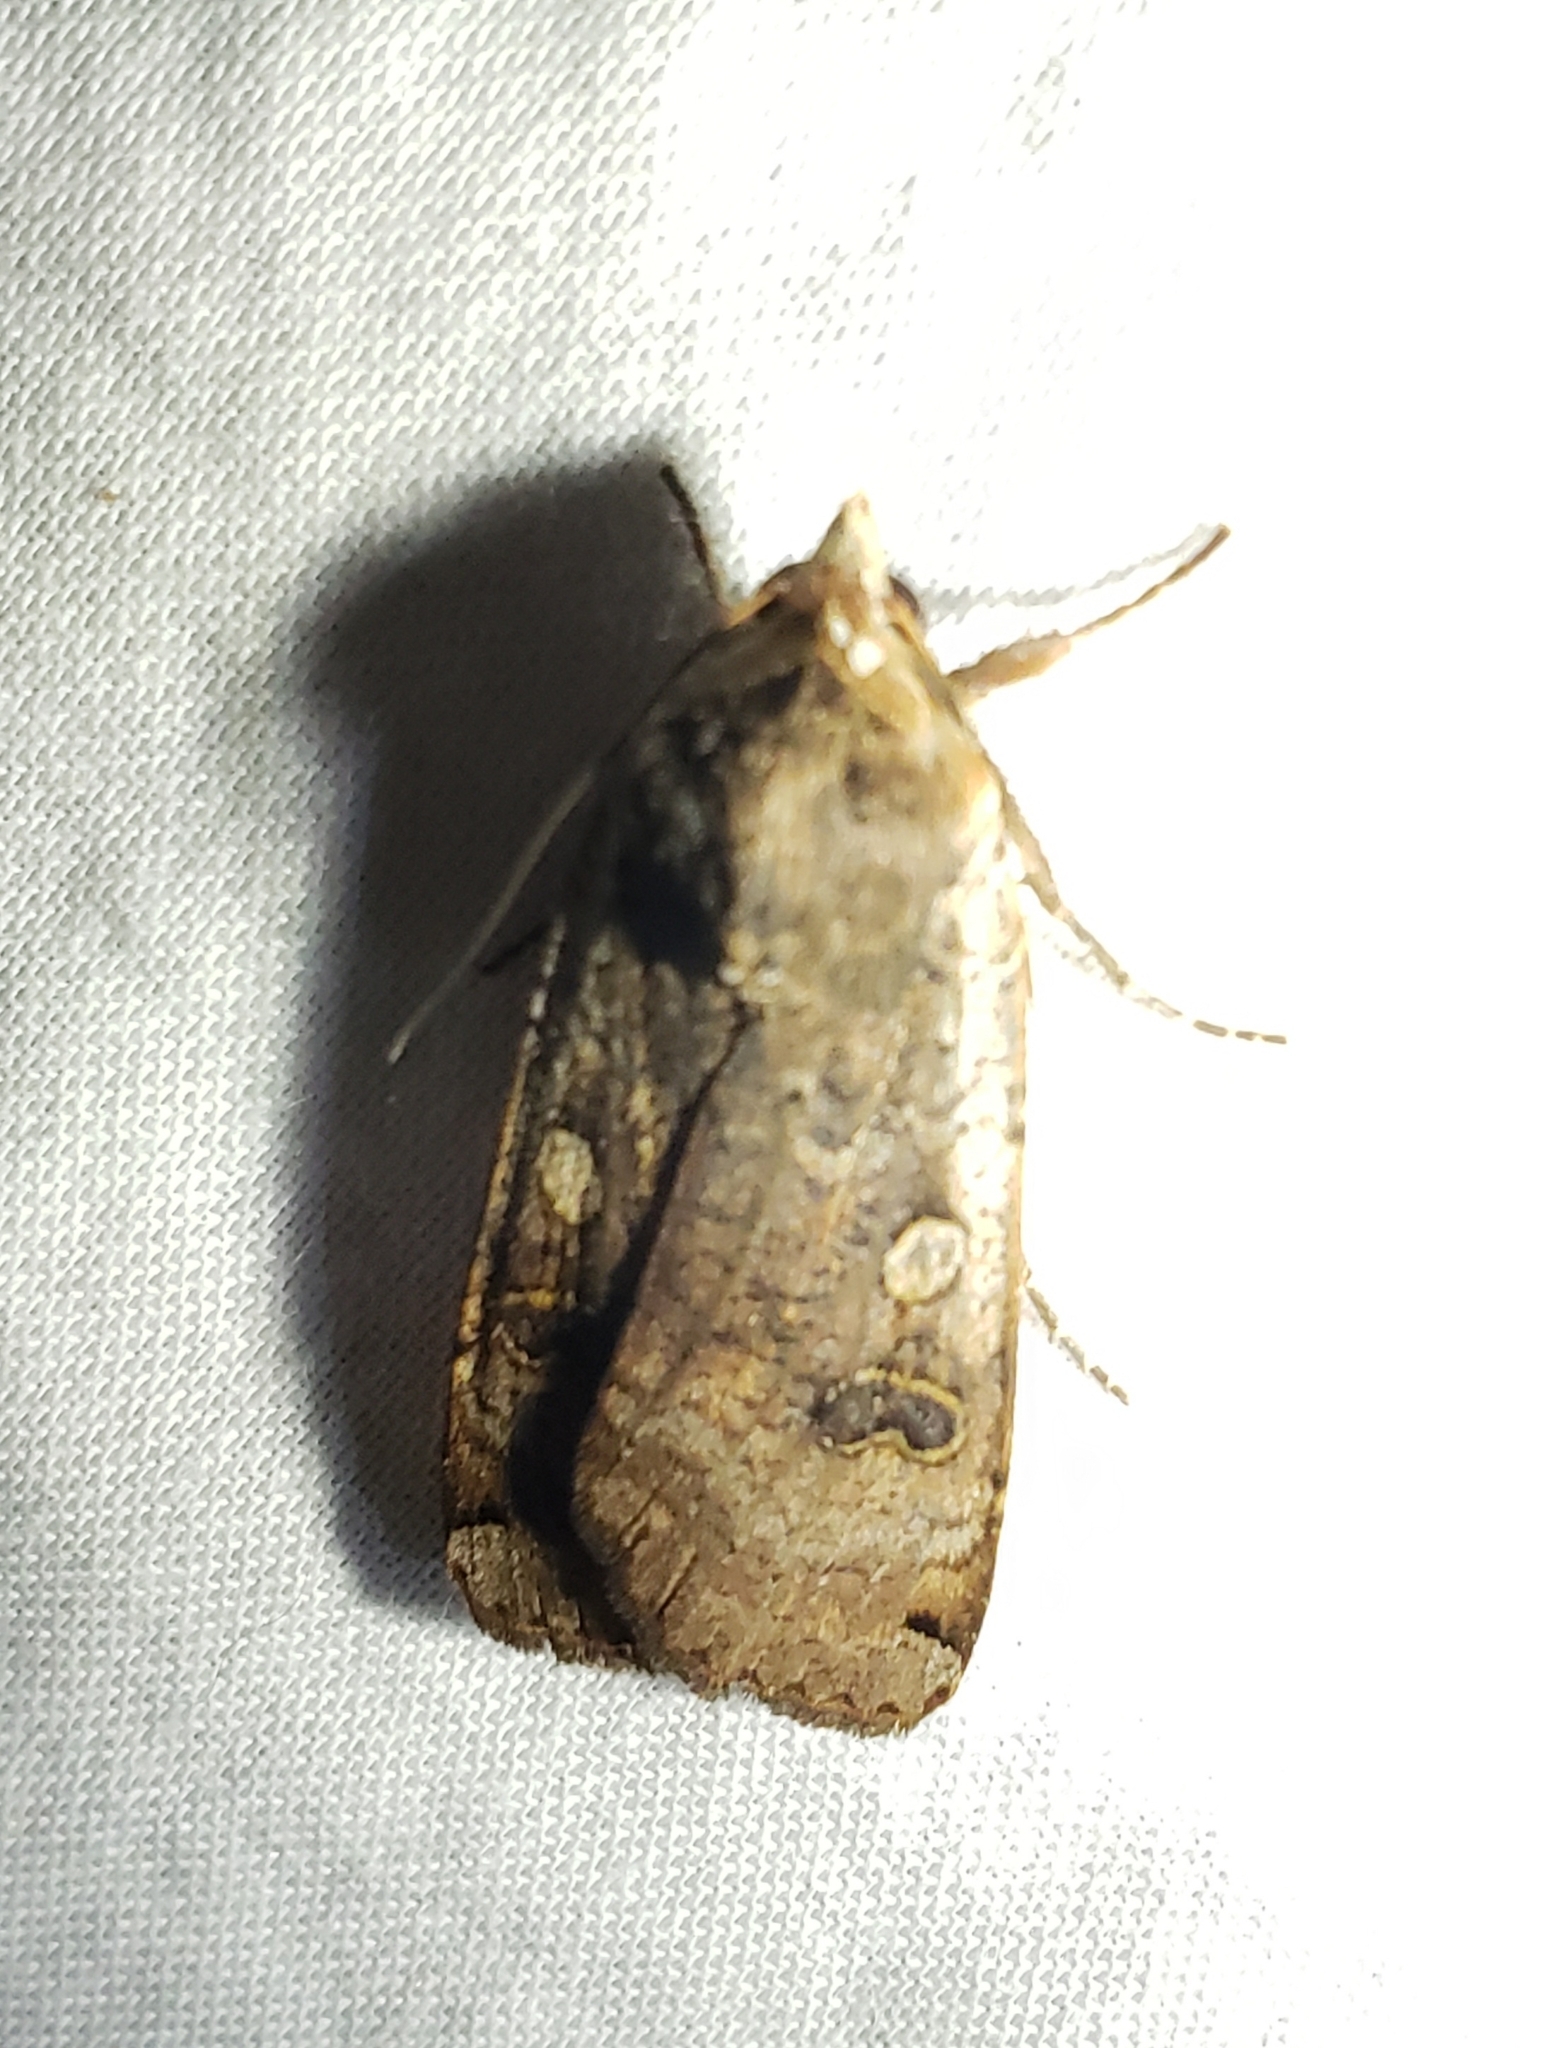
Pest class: cutworms